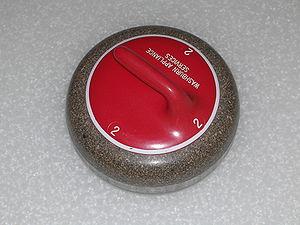
Le curling est un sport de précision pratiqué sur la glace avec des pierres en granite, taillées et polies selon un gabarit international. Le but est de placer les pierres le plus près possible d'une cible circulaire dessinée sur la glace, appelée la maison.